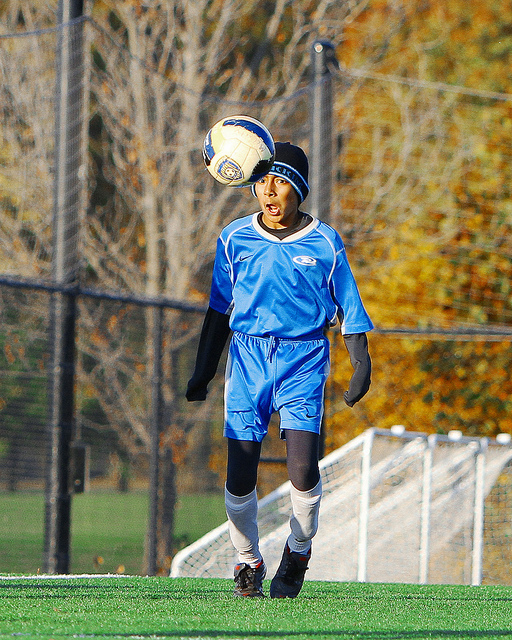
một cầu thủ bóng đá đang đứng ở trên sân với quả bóng ở trên đầu